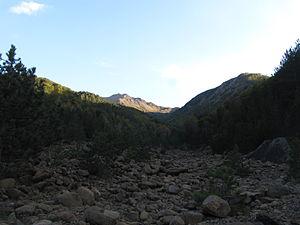
Le parc national Shebenik-Jabllanice est un parc national situé dans la partie orientale du Comté d'Elbasan, dans le centre de l'Albanie. Le parc couvre une superficie de 339 km² et partage une frontière avec la République de Macédoine. L'altitude du parc varie de 300 m à plus de 2 200 m au sommet du Mont Shebenik, qui, avec Jablanica a donné son nom au lieu. Le parc est l'un des plus récents d'Albanie, il n'a été créé qu'en 2008. Dans la région du parc habitent un certain nombre d'espèces qui deviennent de plus en plus rares en Albanie, comme l'ours brun, le loup gris et le très menacé Lynx des Balkans. Les villes les plus proches du parc sont Librazhd et Prrenjas.